Frank E. Baker (politician)

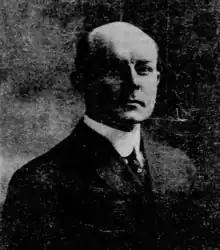
Baker

Frank Emerson Baker (died July 12, 1957) was an American politician from Maryland. He served as a member of the Maryland House of Delegates, representing Harford County's district from 1916 to 1917. He served as president of the board of commissioners of Aberdeen, Maryland, from 1916 to 1950.